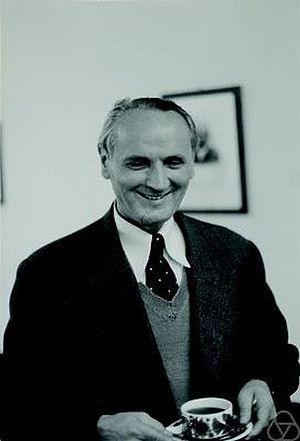
Đuro Kurepa est un mathématicien yougoslave, serbe originaire de Croatie, né le 16 août 1907 à Majske Poljane, Glina et mort le 2 novembre 1993 à Belgrade. Il a été membre de l'Académie serbe des sciences et des arts.